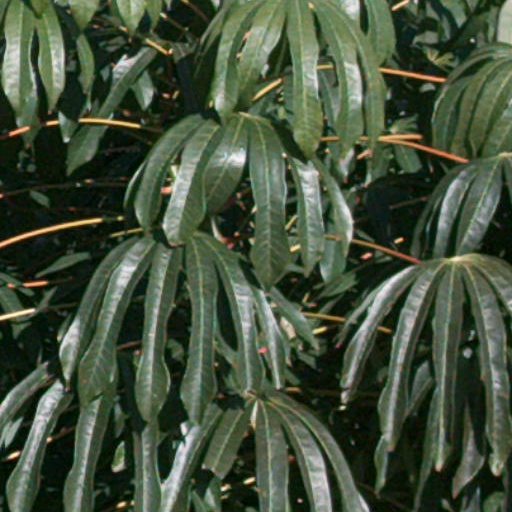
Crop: cassava